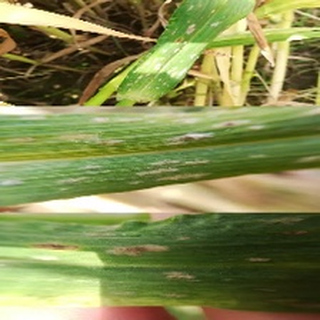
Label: wheat_mildew